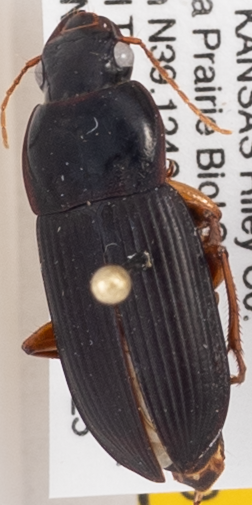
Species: Harpalus pensylvanicus
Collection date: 2019-09-25
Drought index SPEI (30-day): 0.944
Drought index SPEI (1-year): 1.69
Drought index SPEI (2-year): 1.096